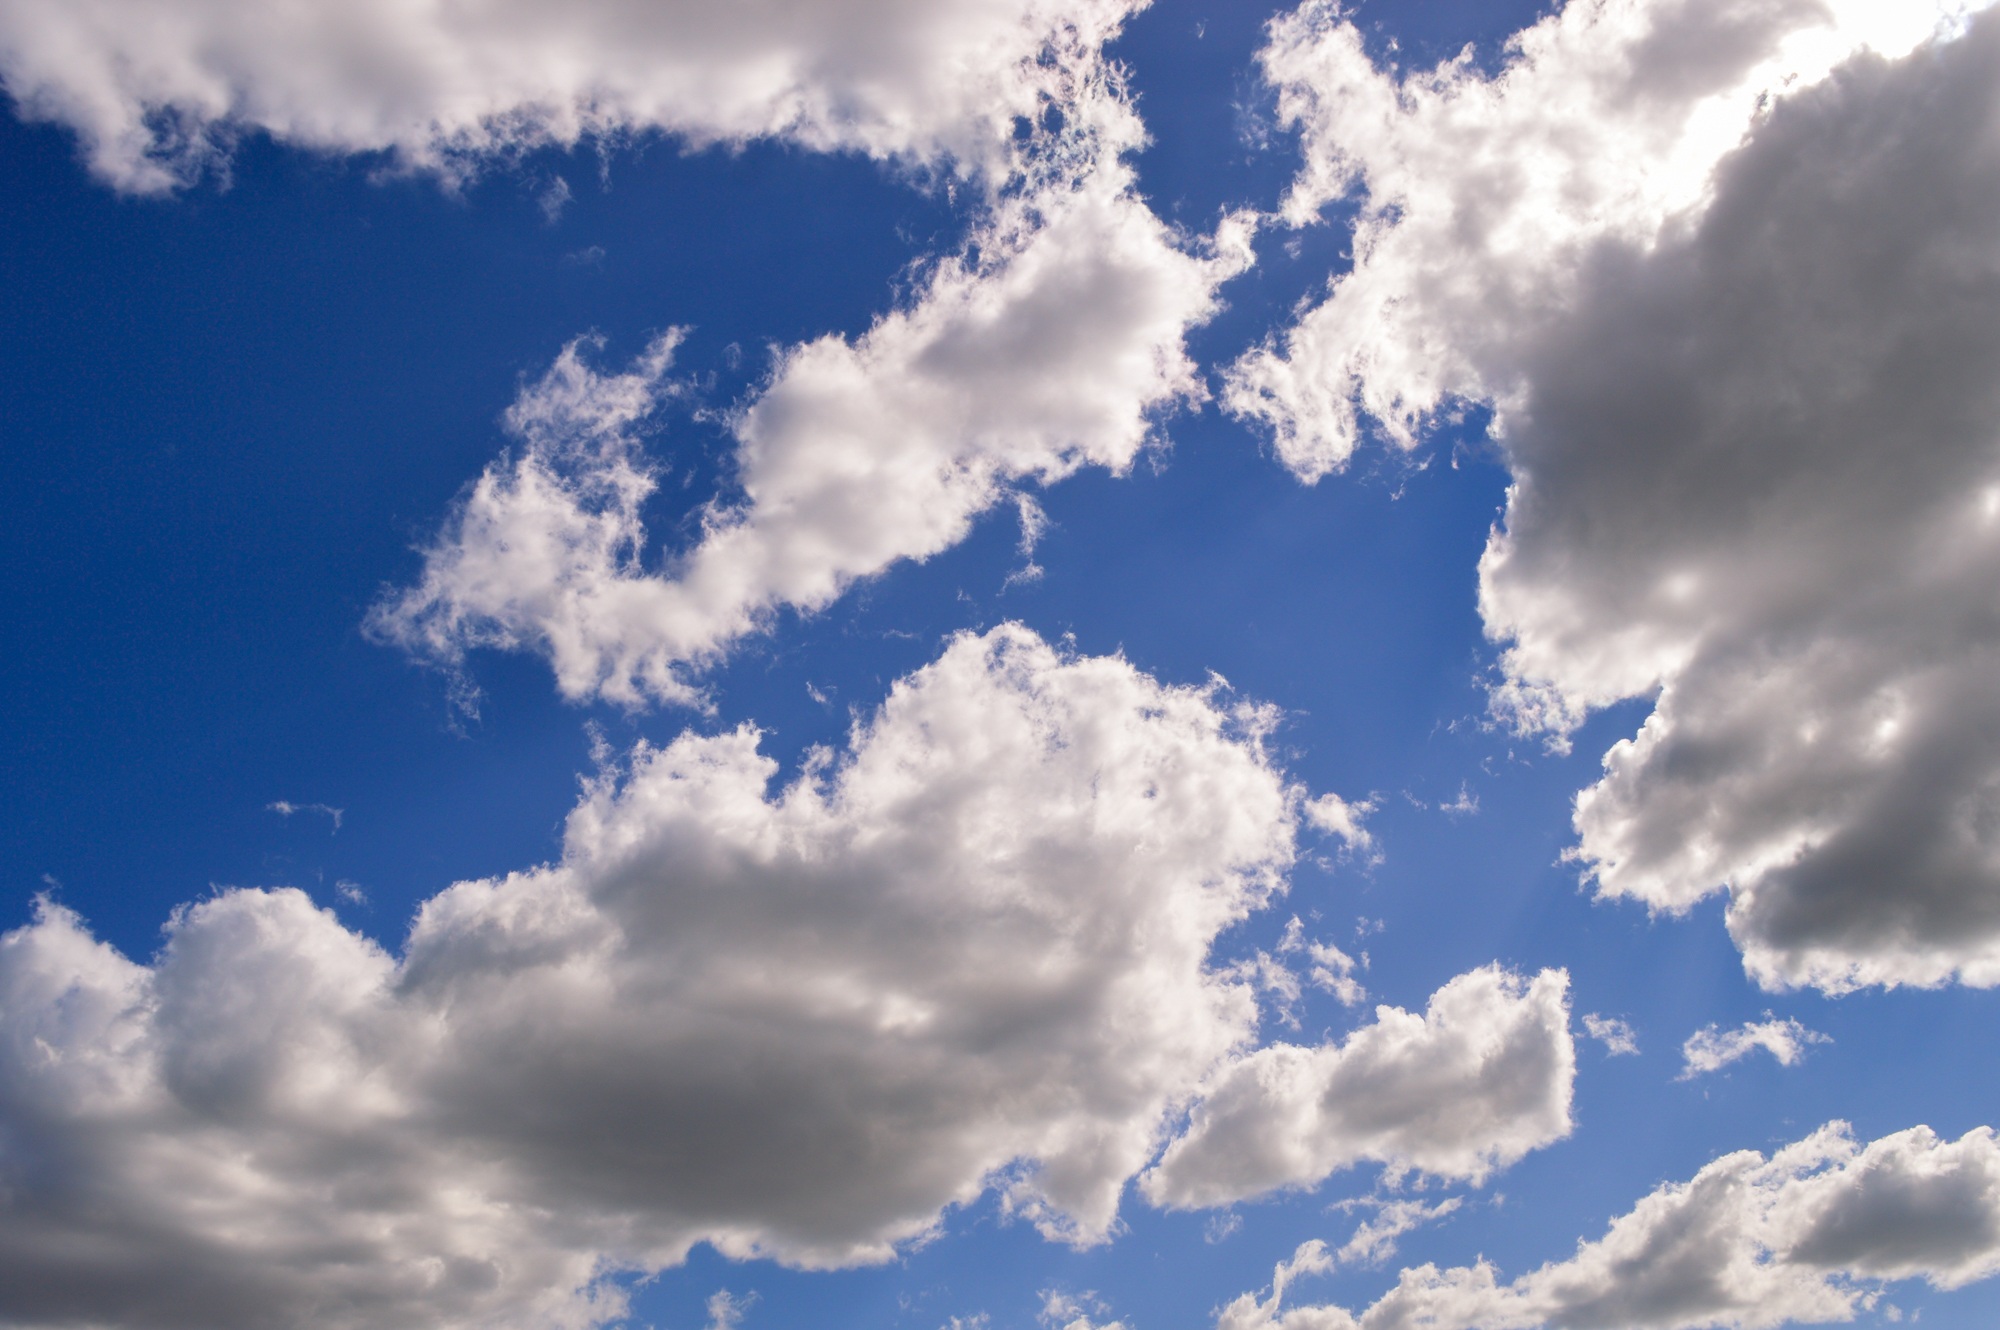
nature, light, cloud, sky, sunlight, cloudy, atmosphere, daytime, scenic, cumulus, blue, cloudscape, day, clouded, clouds sky, sky clouds, blue sky clouds, meteorological phenomenon, atmosphere of earth